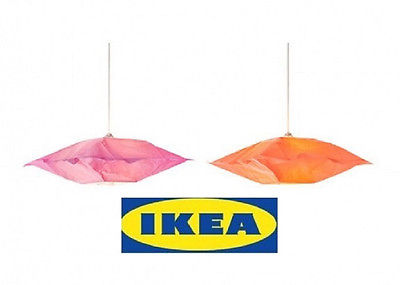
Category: lamp